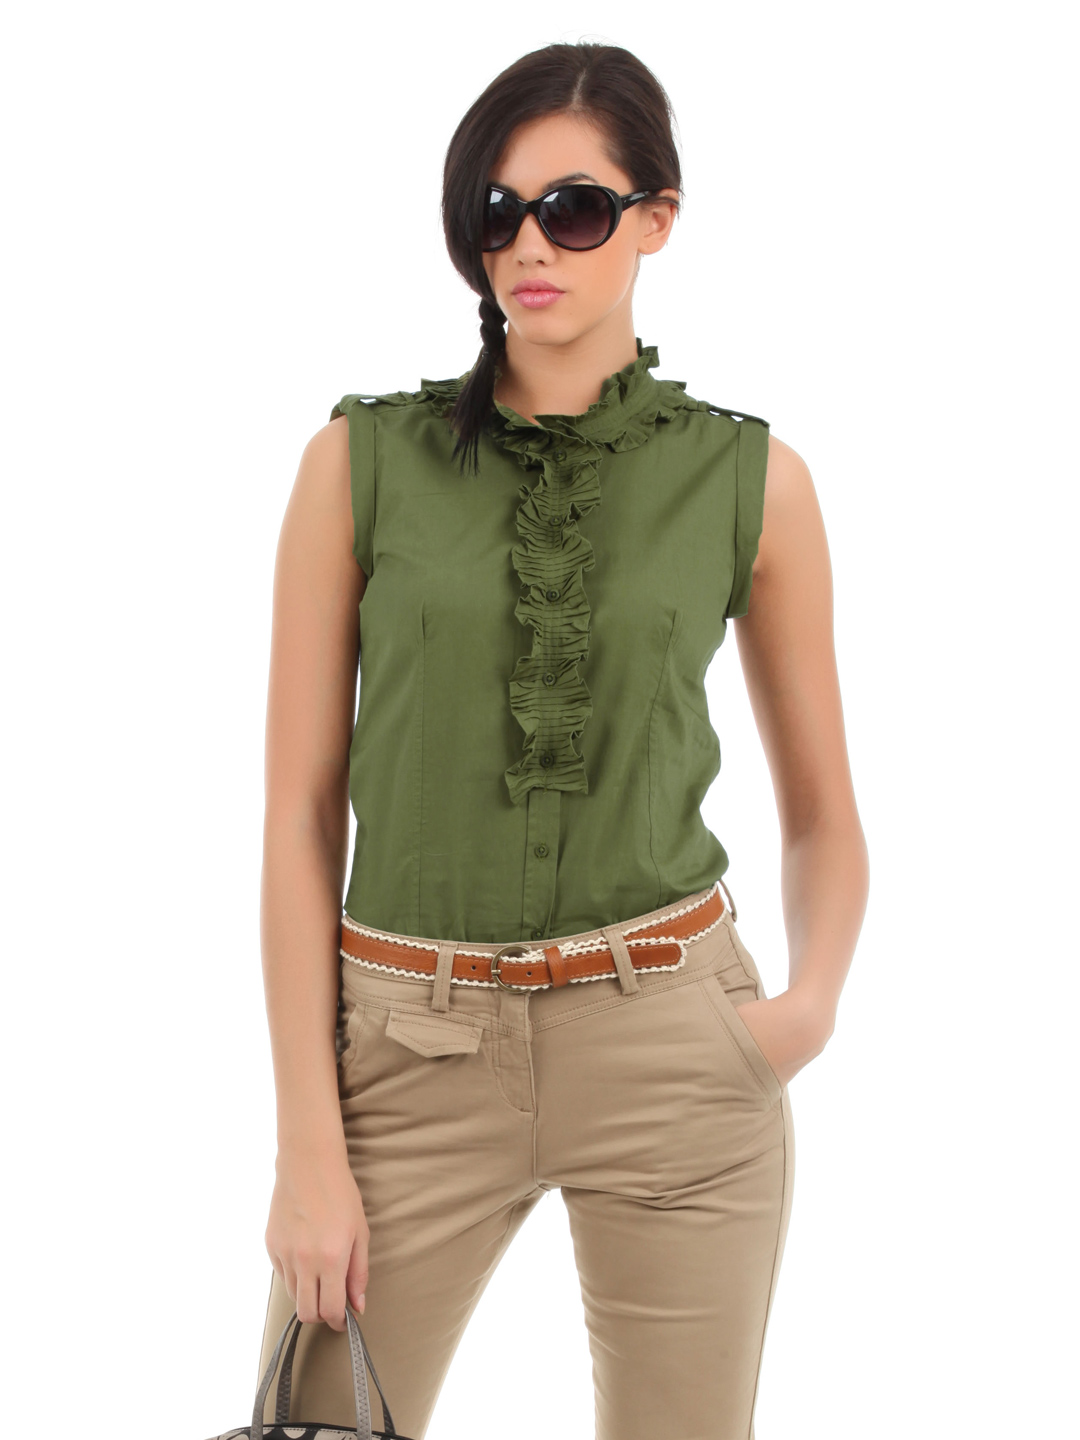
Elle Women Green Essentials Top
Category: Apparel / Topwear / Tops
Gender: Women
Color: Olive
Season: Summer 2012
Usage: Casual